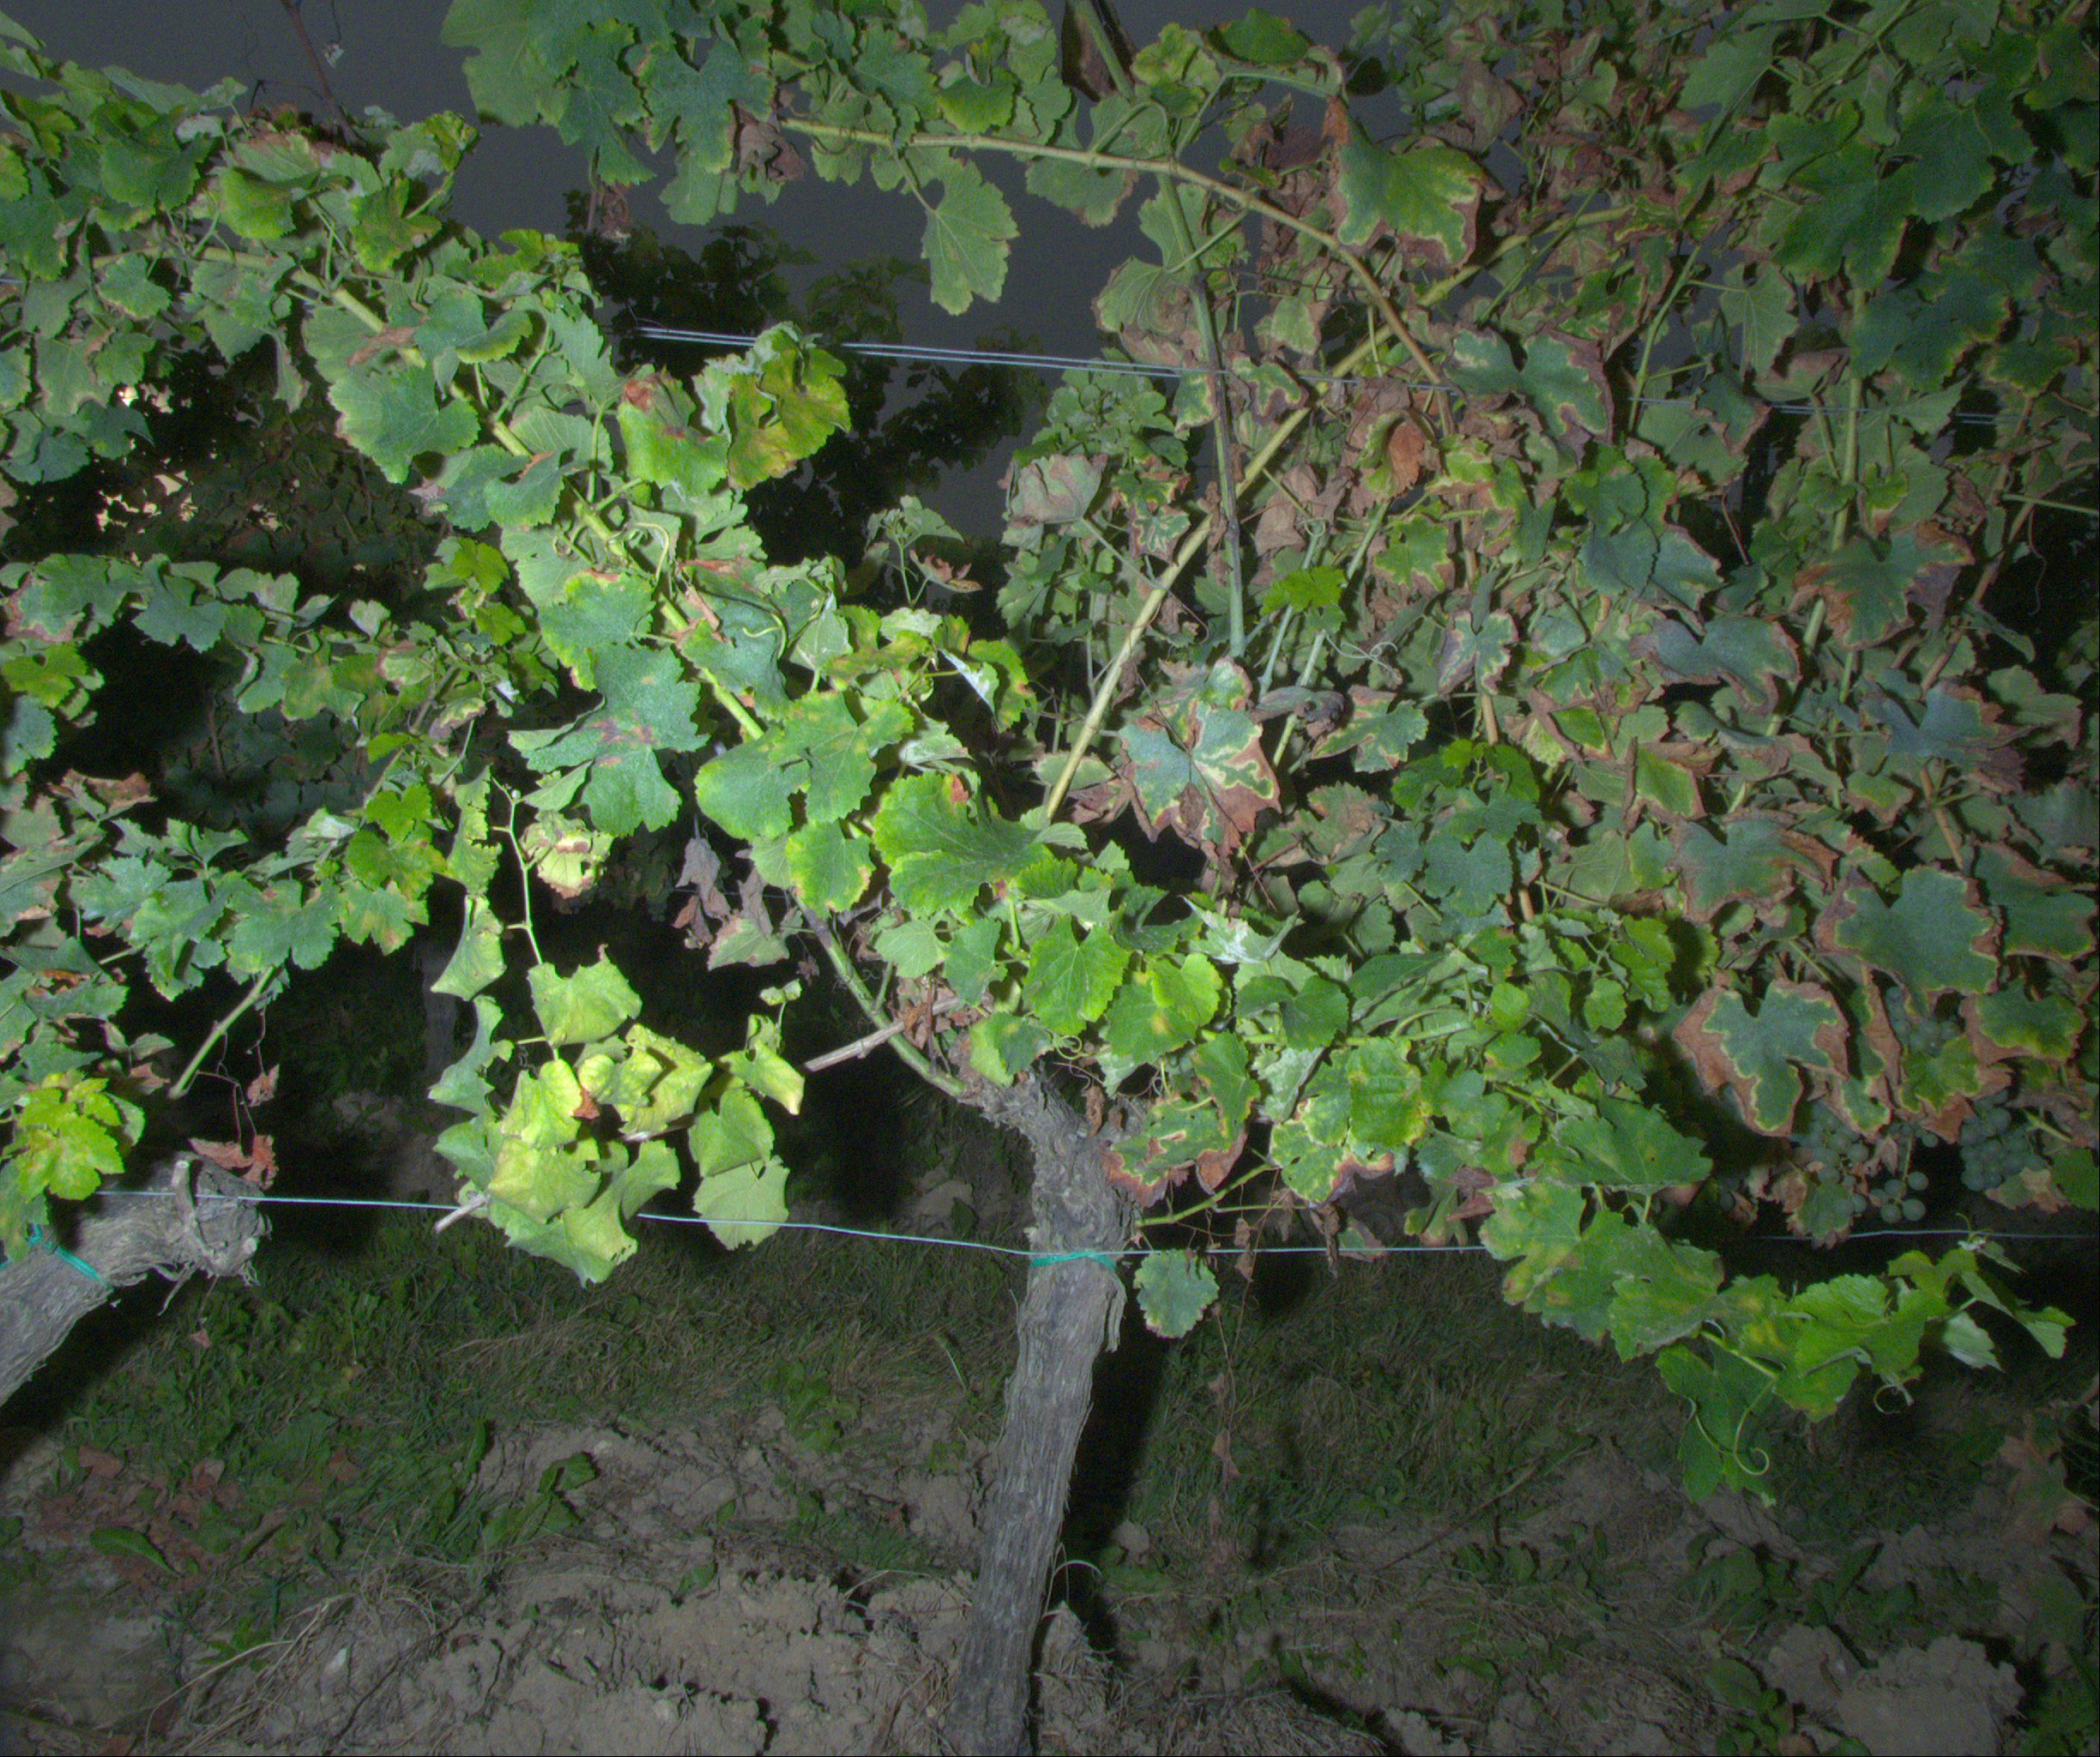
Grape variety: sauvignon-blanc
Disease: esca